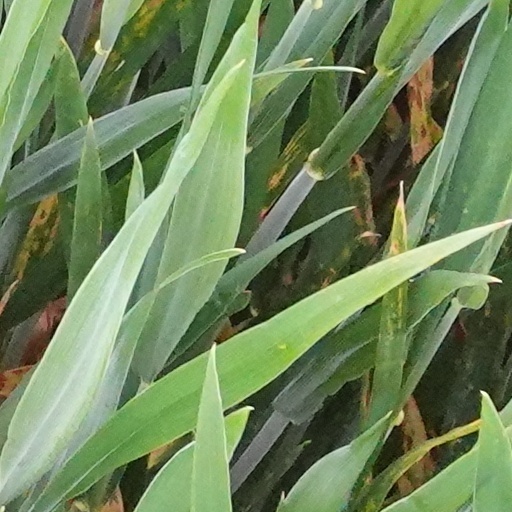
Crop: wheat